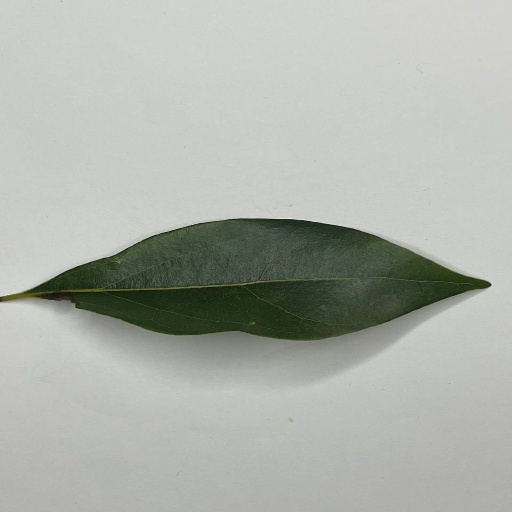
Species: Camphor
Leaf condition: Healthy Leaf